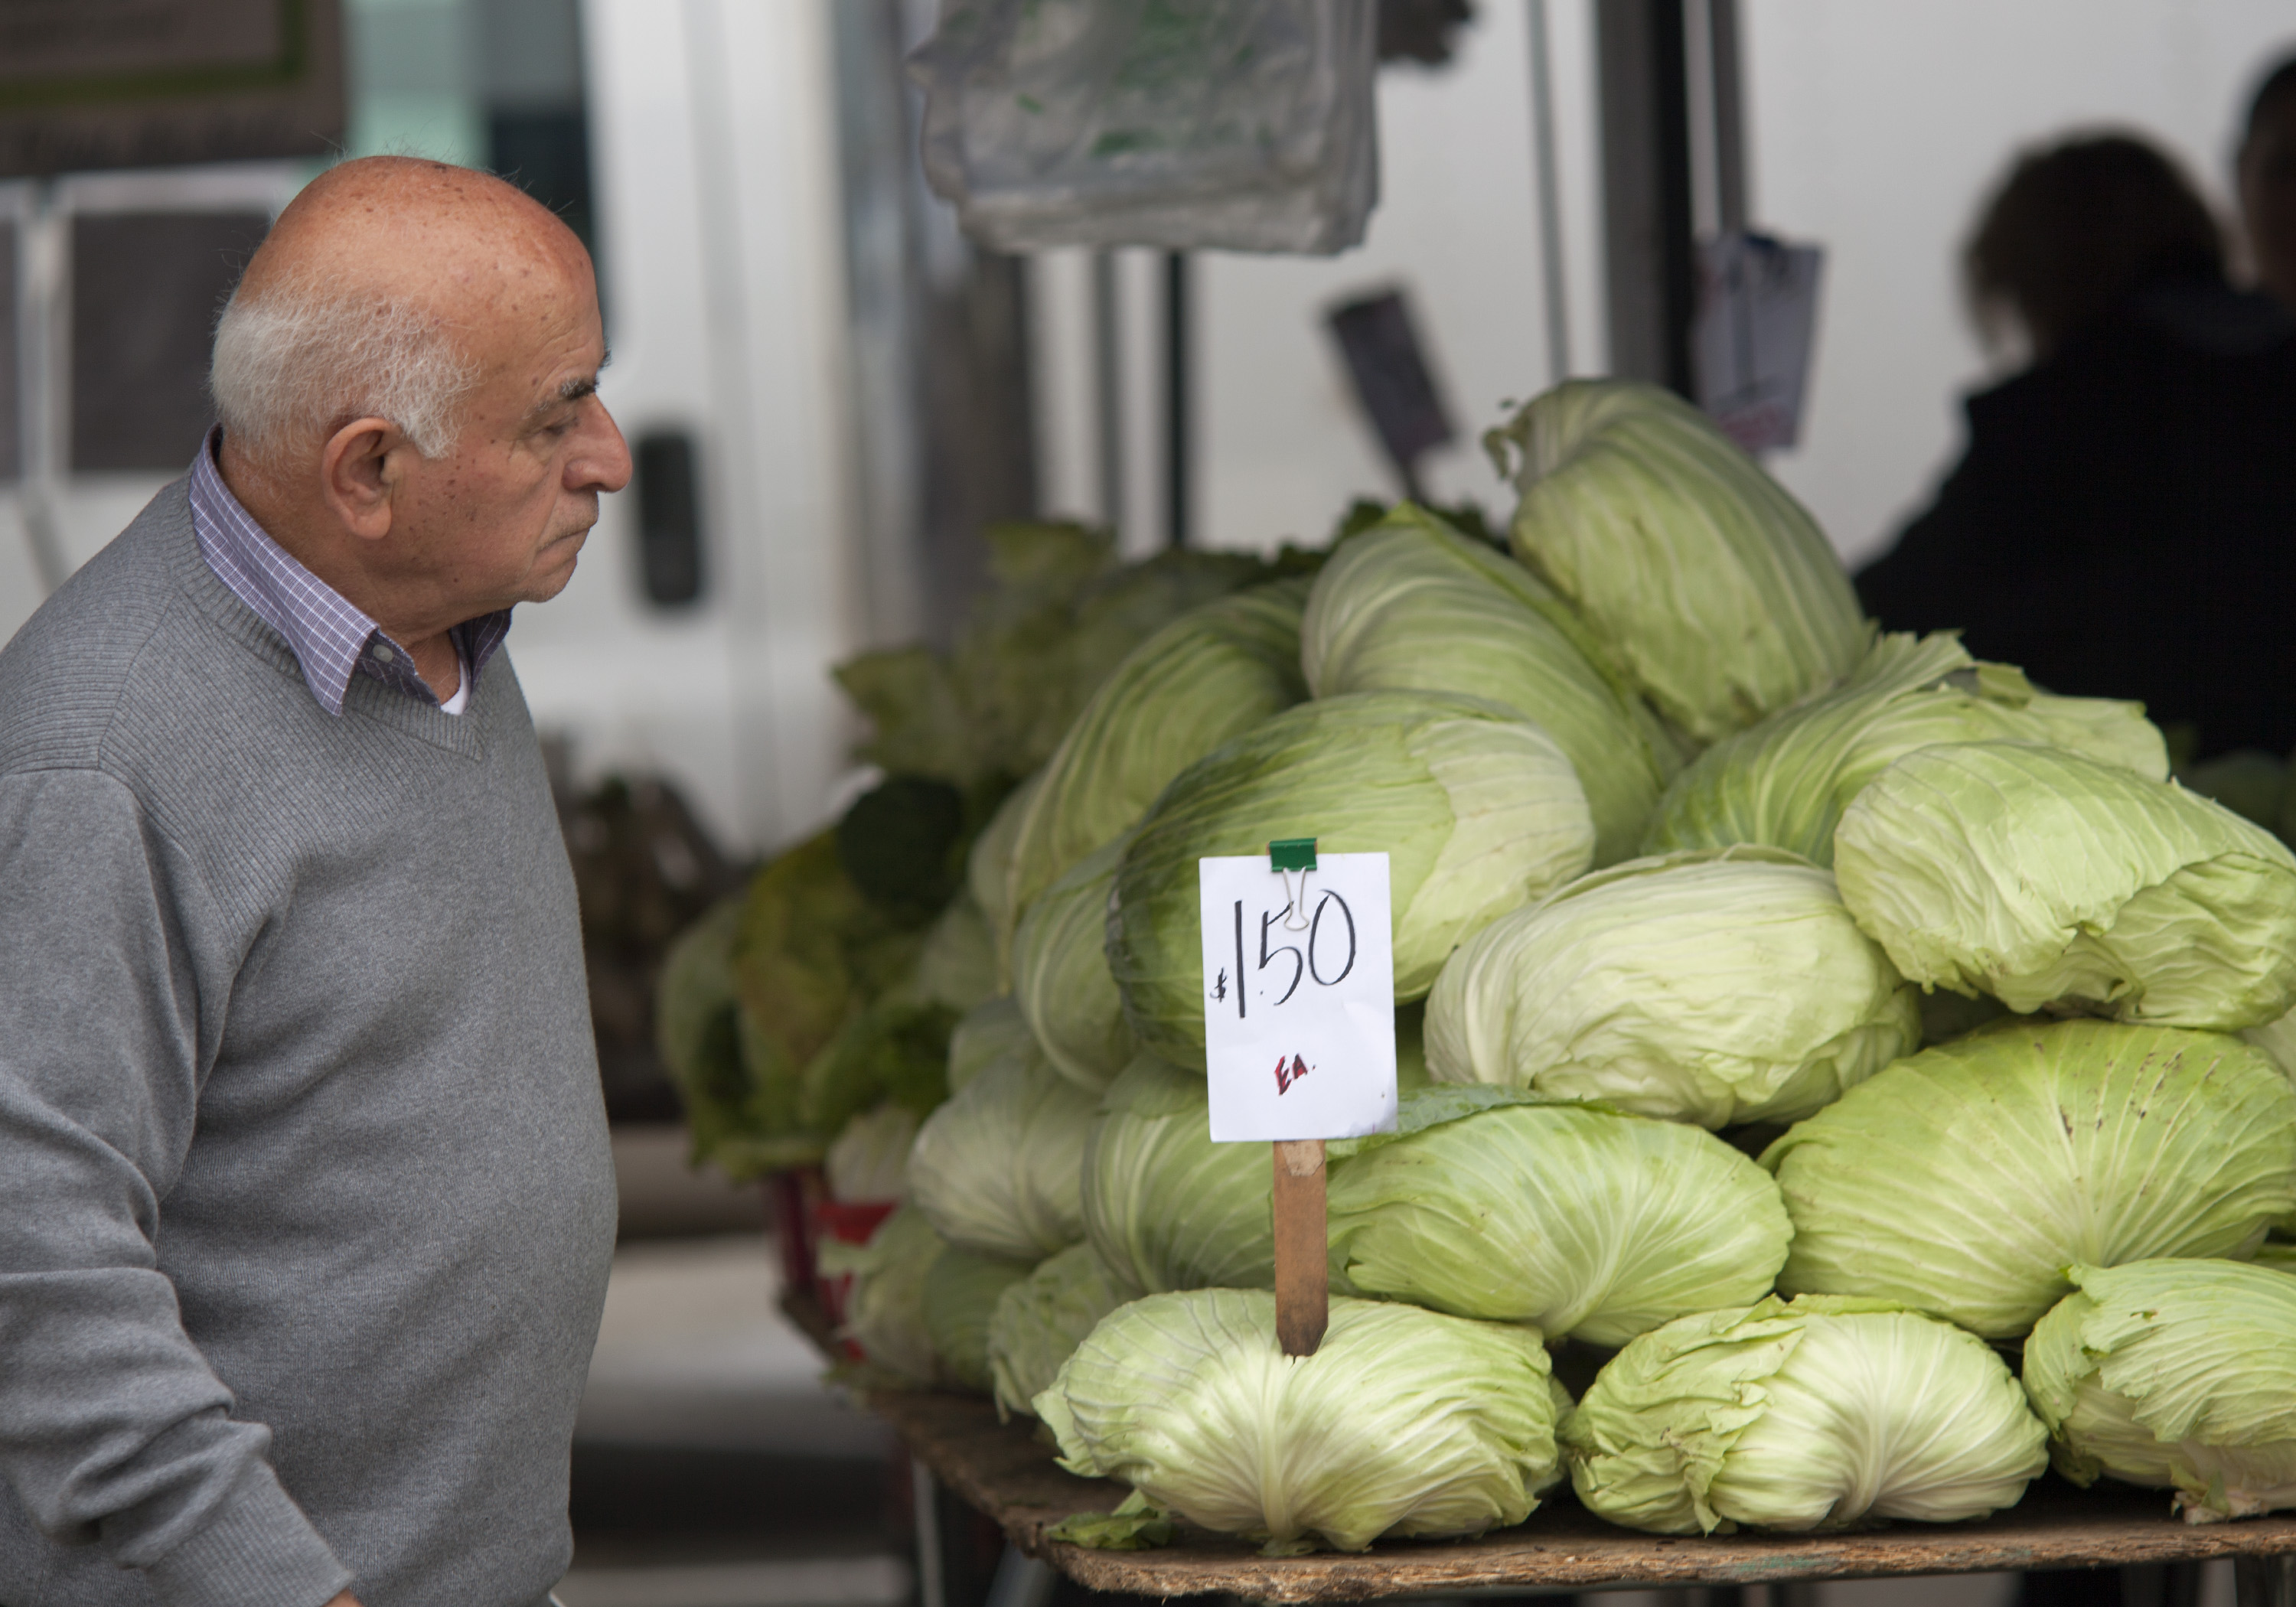
flower, food, produce, vegetable, california, gourd, floristry, farmersmarket, sacramento